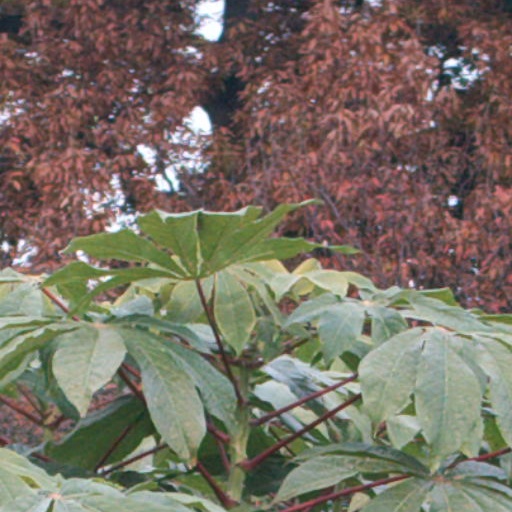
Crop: cassava